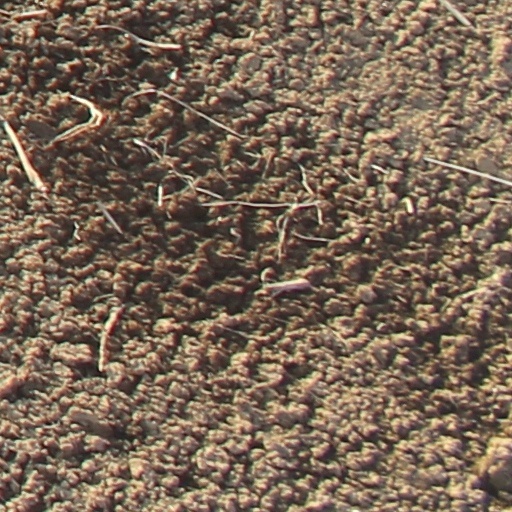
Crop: wheat